Cavillon

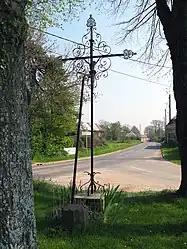
The road into Cavillon, from the north, and crucifix

Cavillon is a commune in the Somme department in Hauts-de-France in northern France.